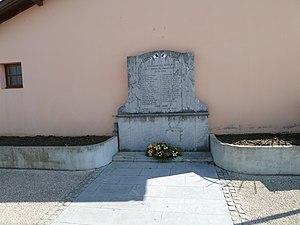
Monument aux morts de Bérenx
Bérenx est une commune française, située dans le département des Pyrénées-Atlantiques en région Nouvelle-Aquitaine.